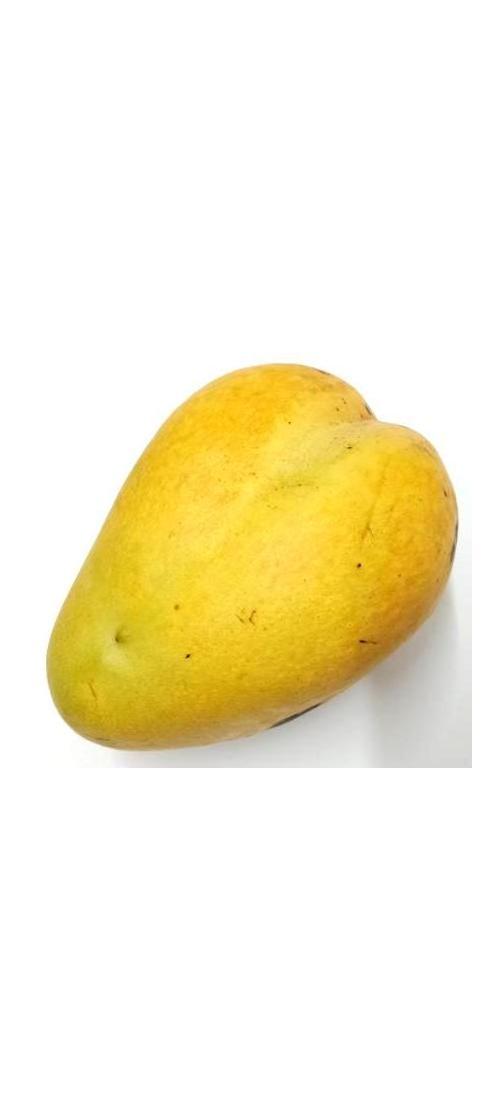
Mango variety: Bari-11